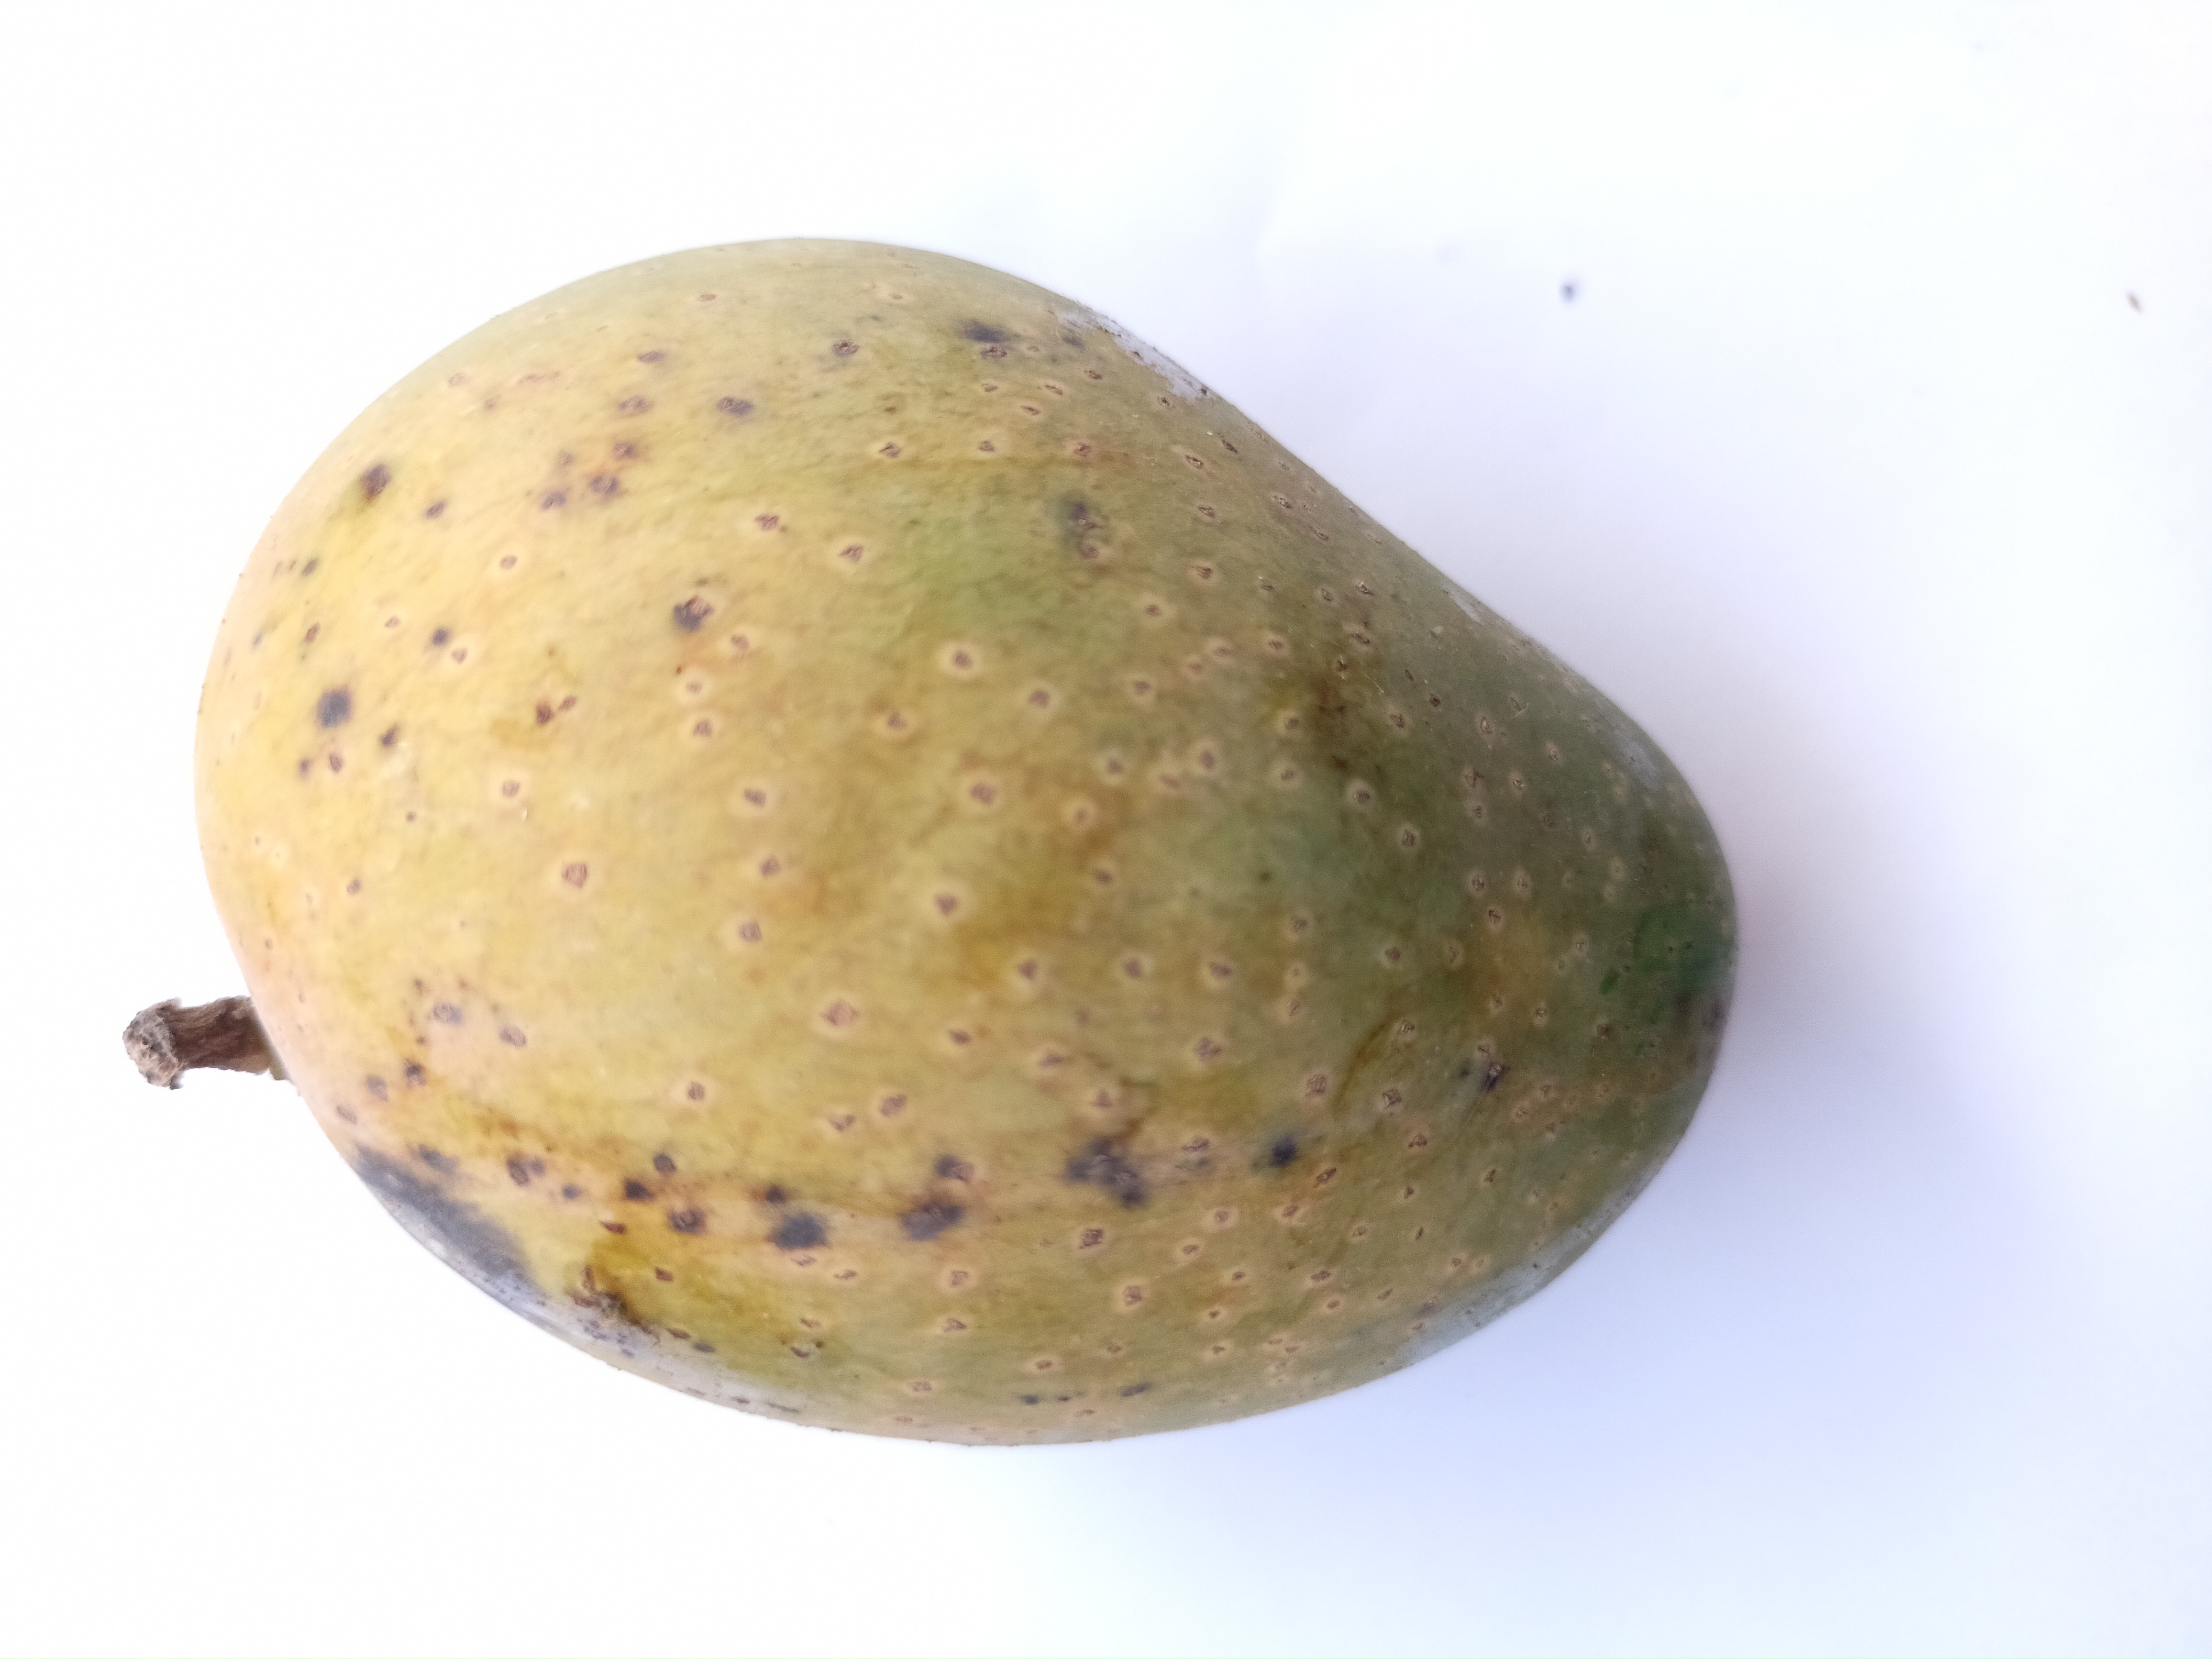
Mango variety: GopalBhog